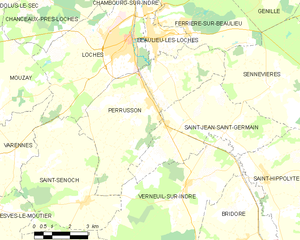
Perrusson est une commune française du département d'Indre-et-Loire, dans la région Centre-Val de Loire.